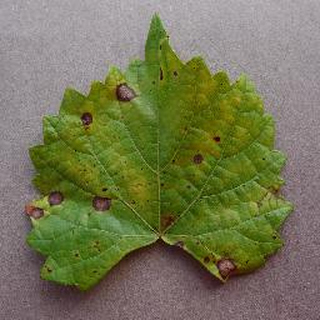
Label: grape_black_rot